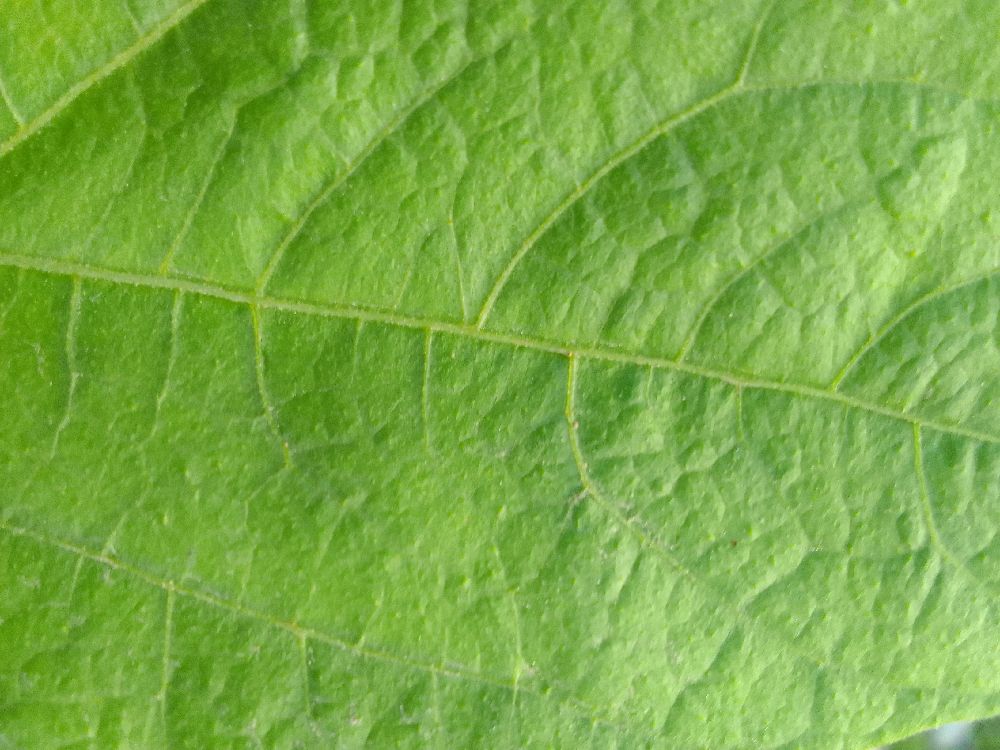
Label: healthy